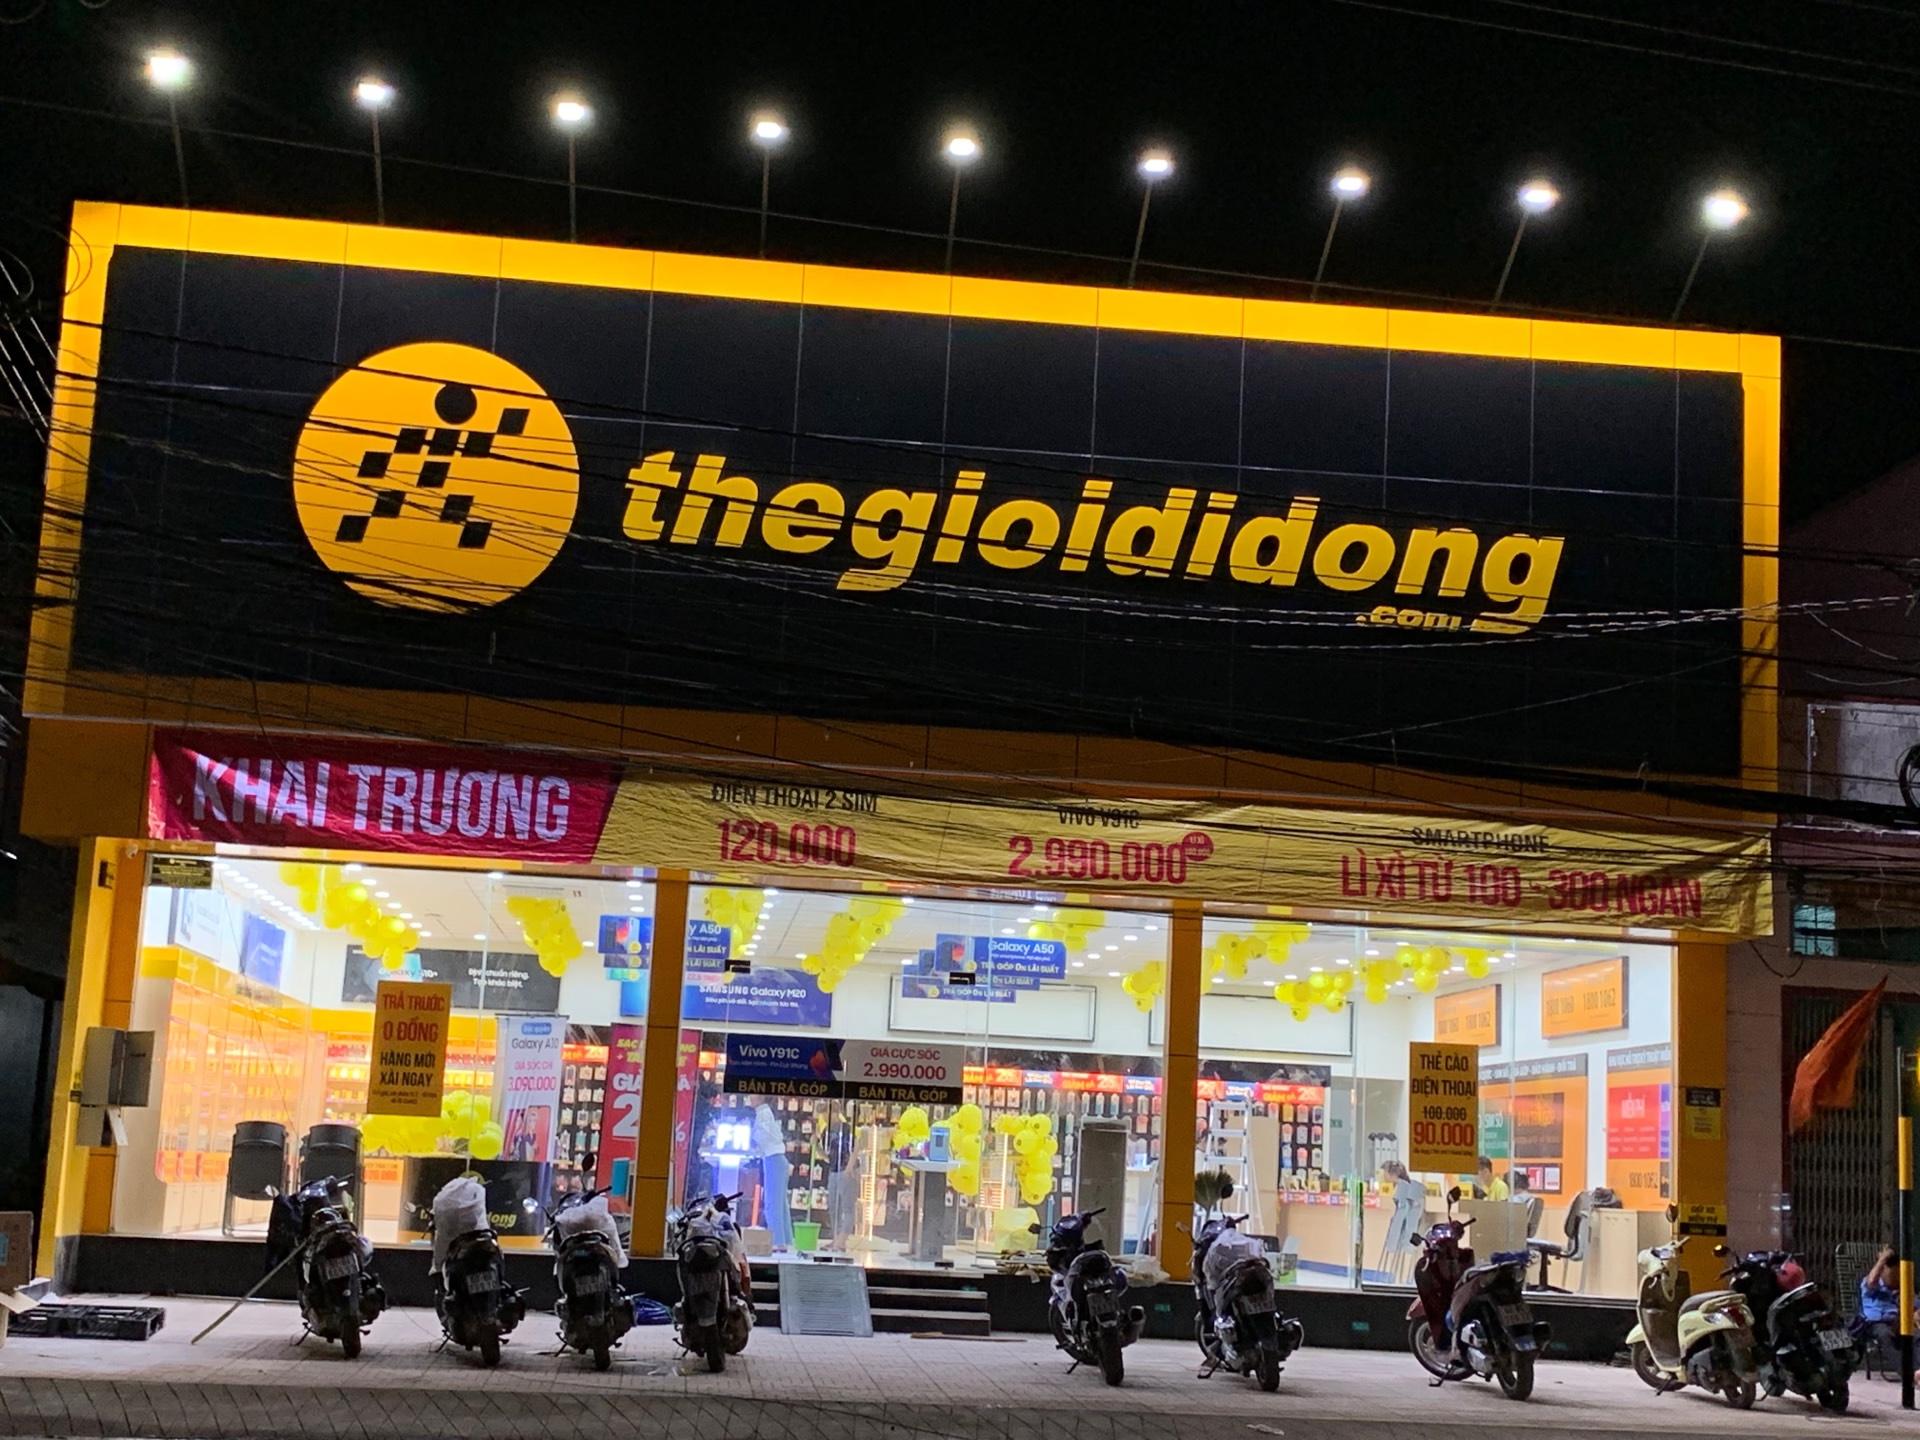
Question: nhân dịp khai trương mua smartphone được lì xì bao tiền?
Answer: từ 100-300 ngàn